Steven Erlanger

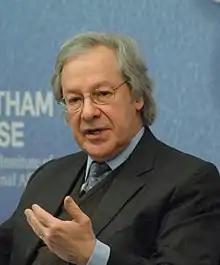
Erlanger speaking at Chatham House in 2015

Steven J. Erlanger (born October 14, 1952, in Waterbury, Connecticut) is an American journalist who has reported from more than 120 countries. He is the chief diplomatic correspondent for Europe for "The New York Times", having moved to Brussels in August 2017 after four years as the paper's bureau chief in London. Erlanger joined the "Times" in September 1987.